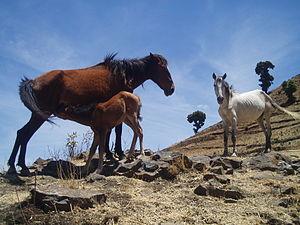
Le cheval est, en Éthiopie, toujours très présent dans la vie quotidienne. Avec plus de deux millions de chevaux recensés en 2013, l'Éthiopie reste le pays d'Afrique comptant le plus grand nombre de ces animaux. Le cheval y est très généralement attelé pour les tâches de transport, mais aussi monté par des peuples cavaliers, tels que les Oromos. Le Selale forme la race équine la plus répandue. Le cheval sauvage Kundudo, seul cheval réensauvagé d'Afrique avec celui du Namib, est en cours d'extinction.